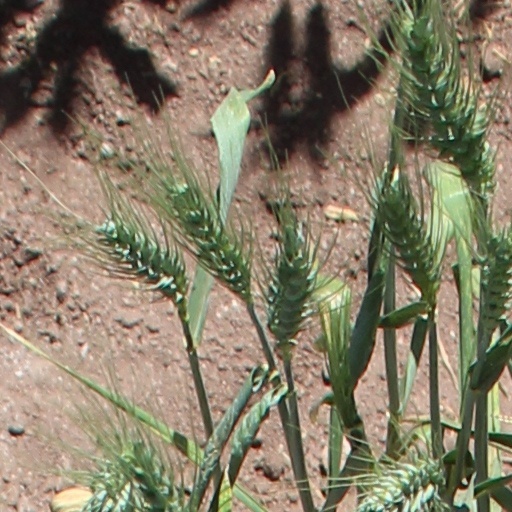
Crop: wheat